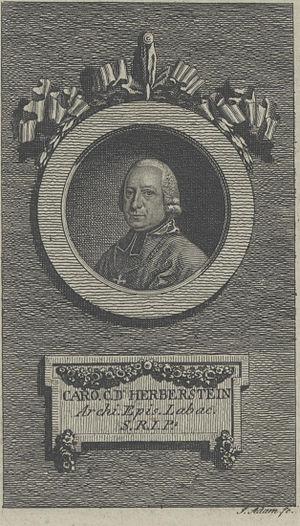
Johann Karl von Herberstein est un prélat autrichien, évêque de Laibach, né le 7 juillet 1722 à Graz et mort le 7 octobre 1787 à Laibach dans le duché de Carniole.